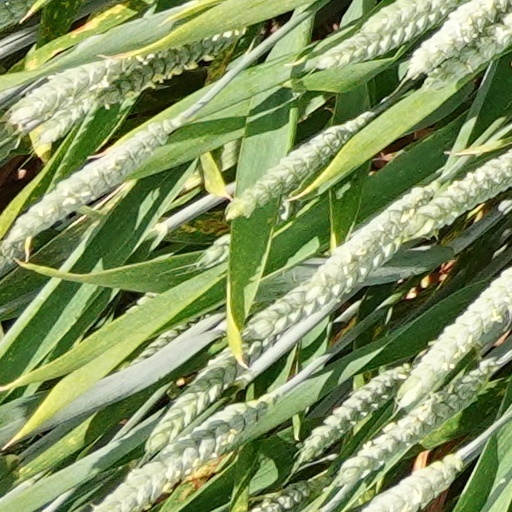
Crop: wheat